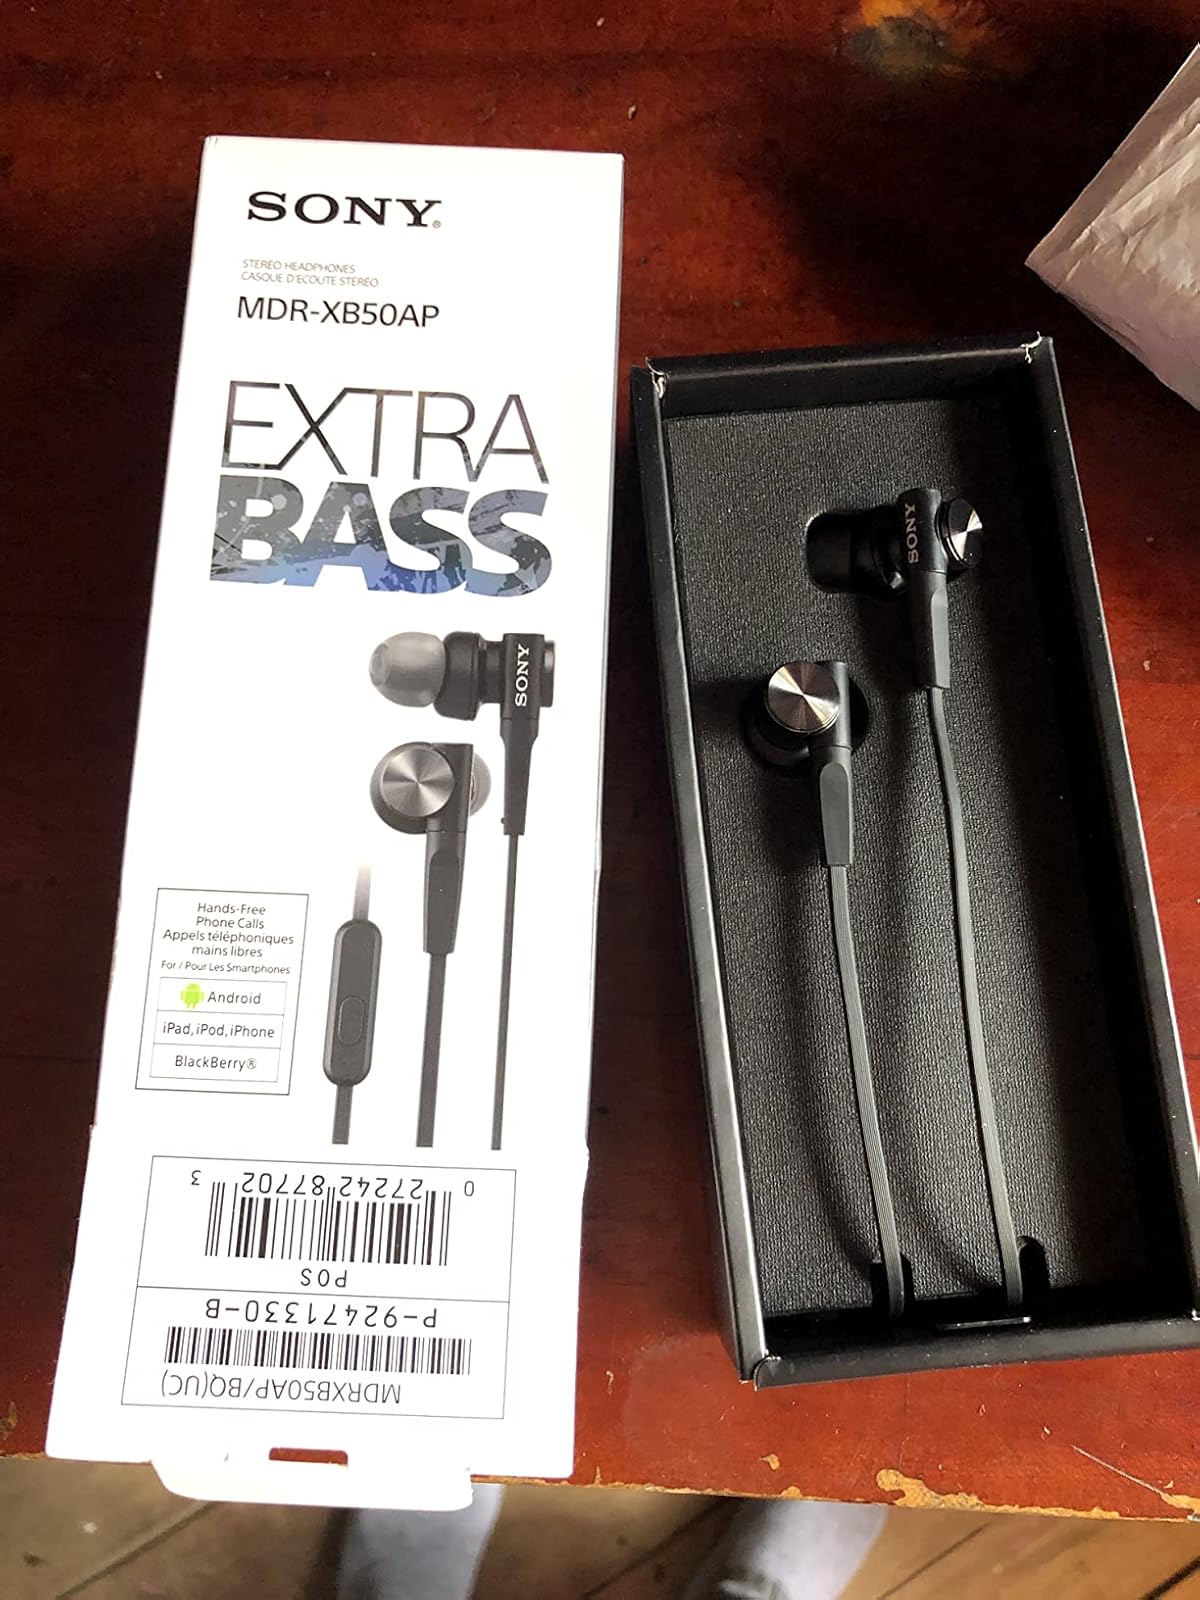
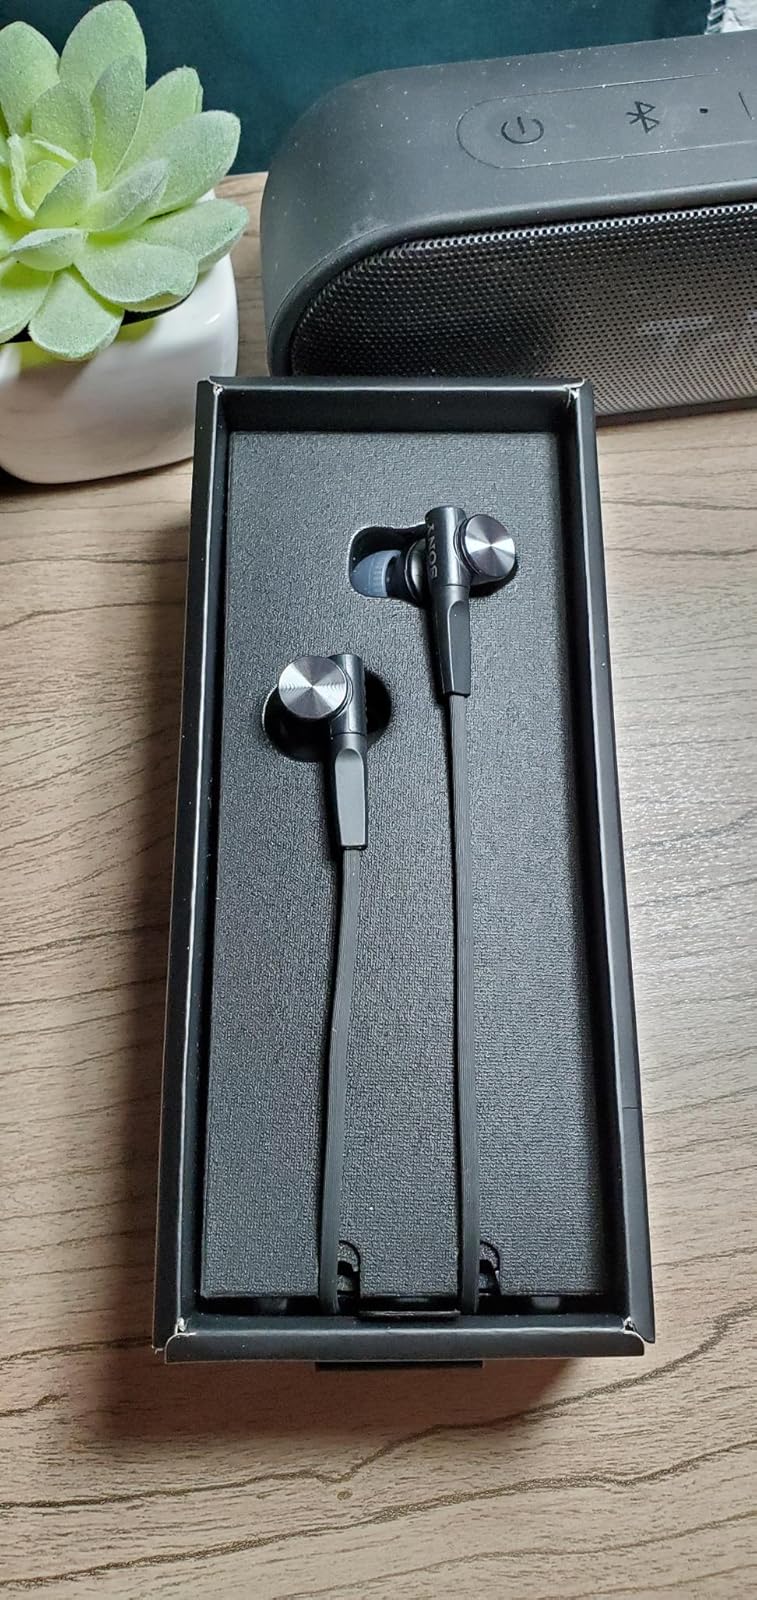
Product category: headphones
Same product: yes